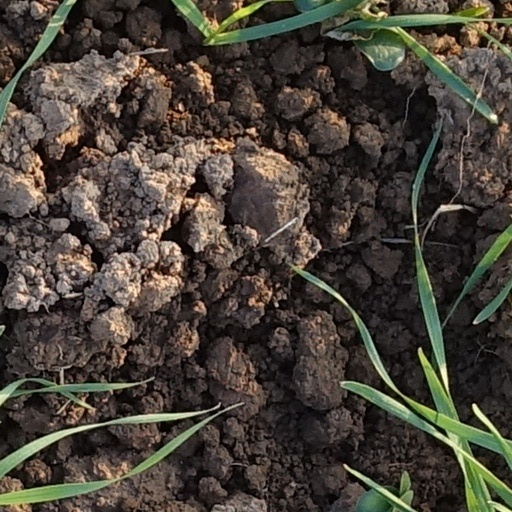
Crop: wheat